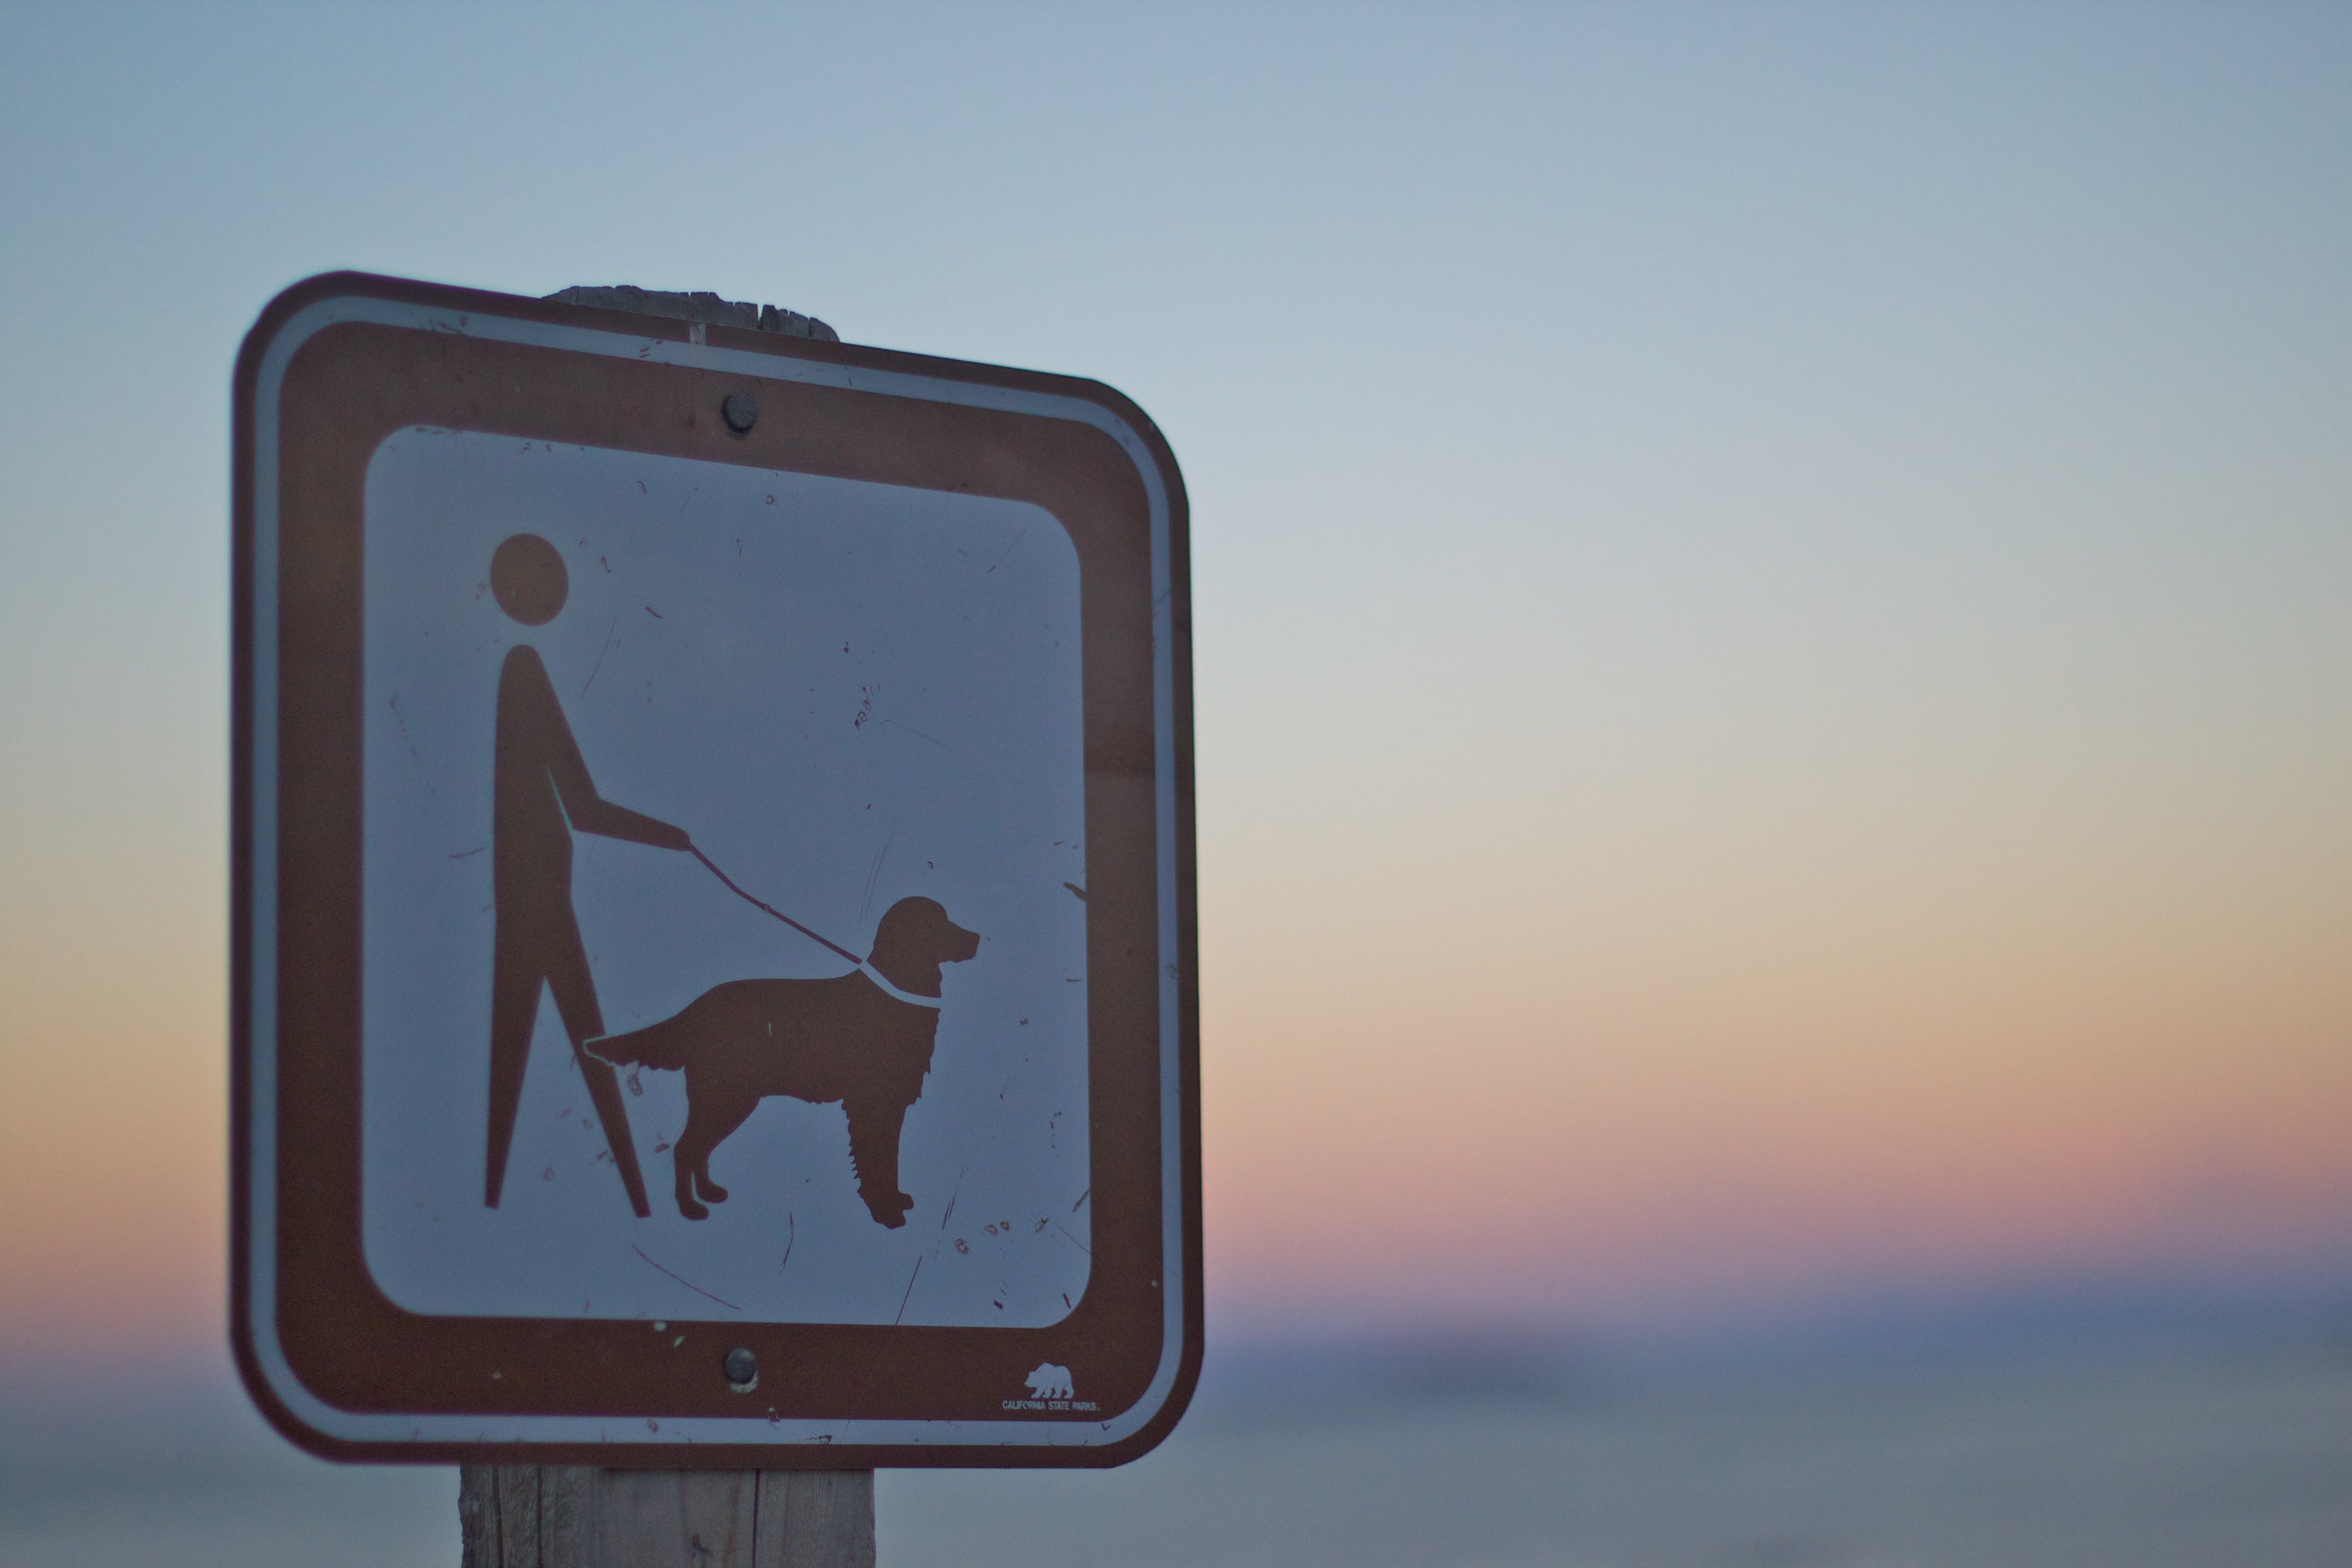
hand, morning, sign, blue, lighting